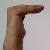
The image shows a hand gesture representing a space in Indian Sign Language.